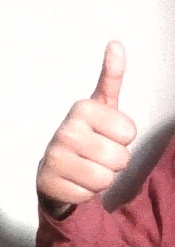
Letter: aleff